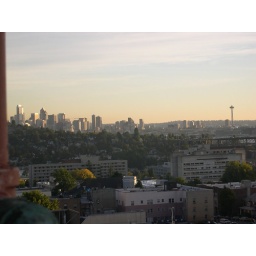
View from back stairwell. Seattle is in the background, Capitol Hill is the green hill sloping down from the left.